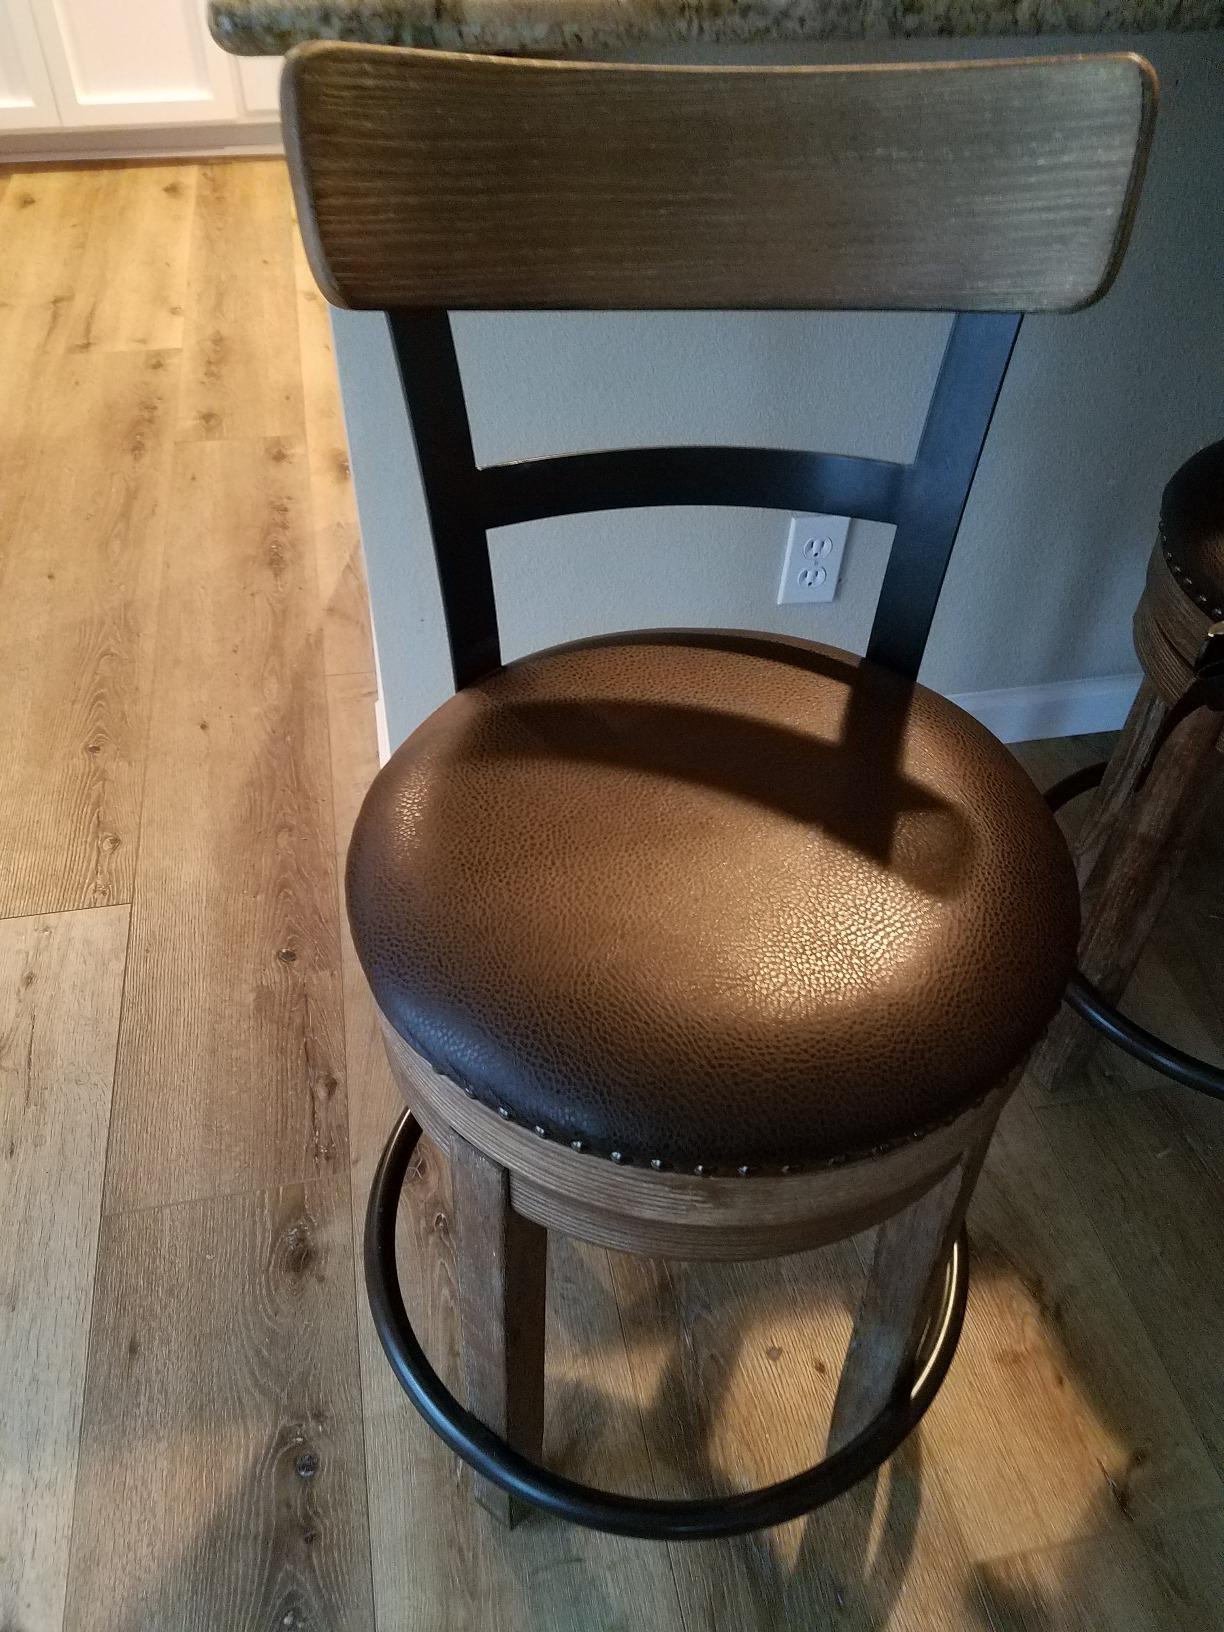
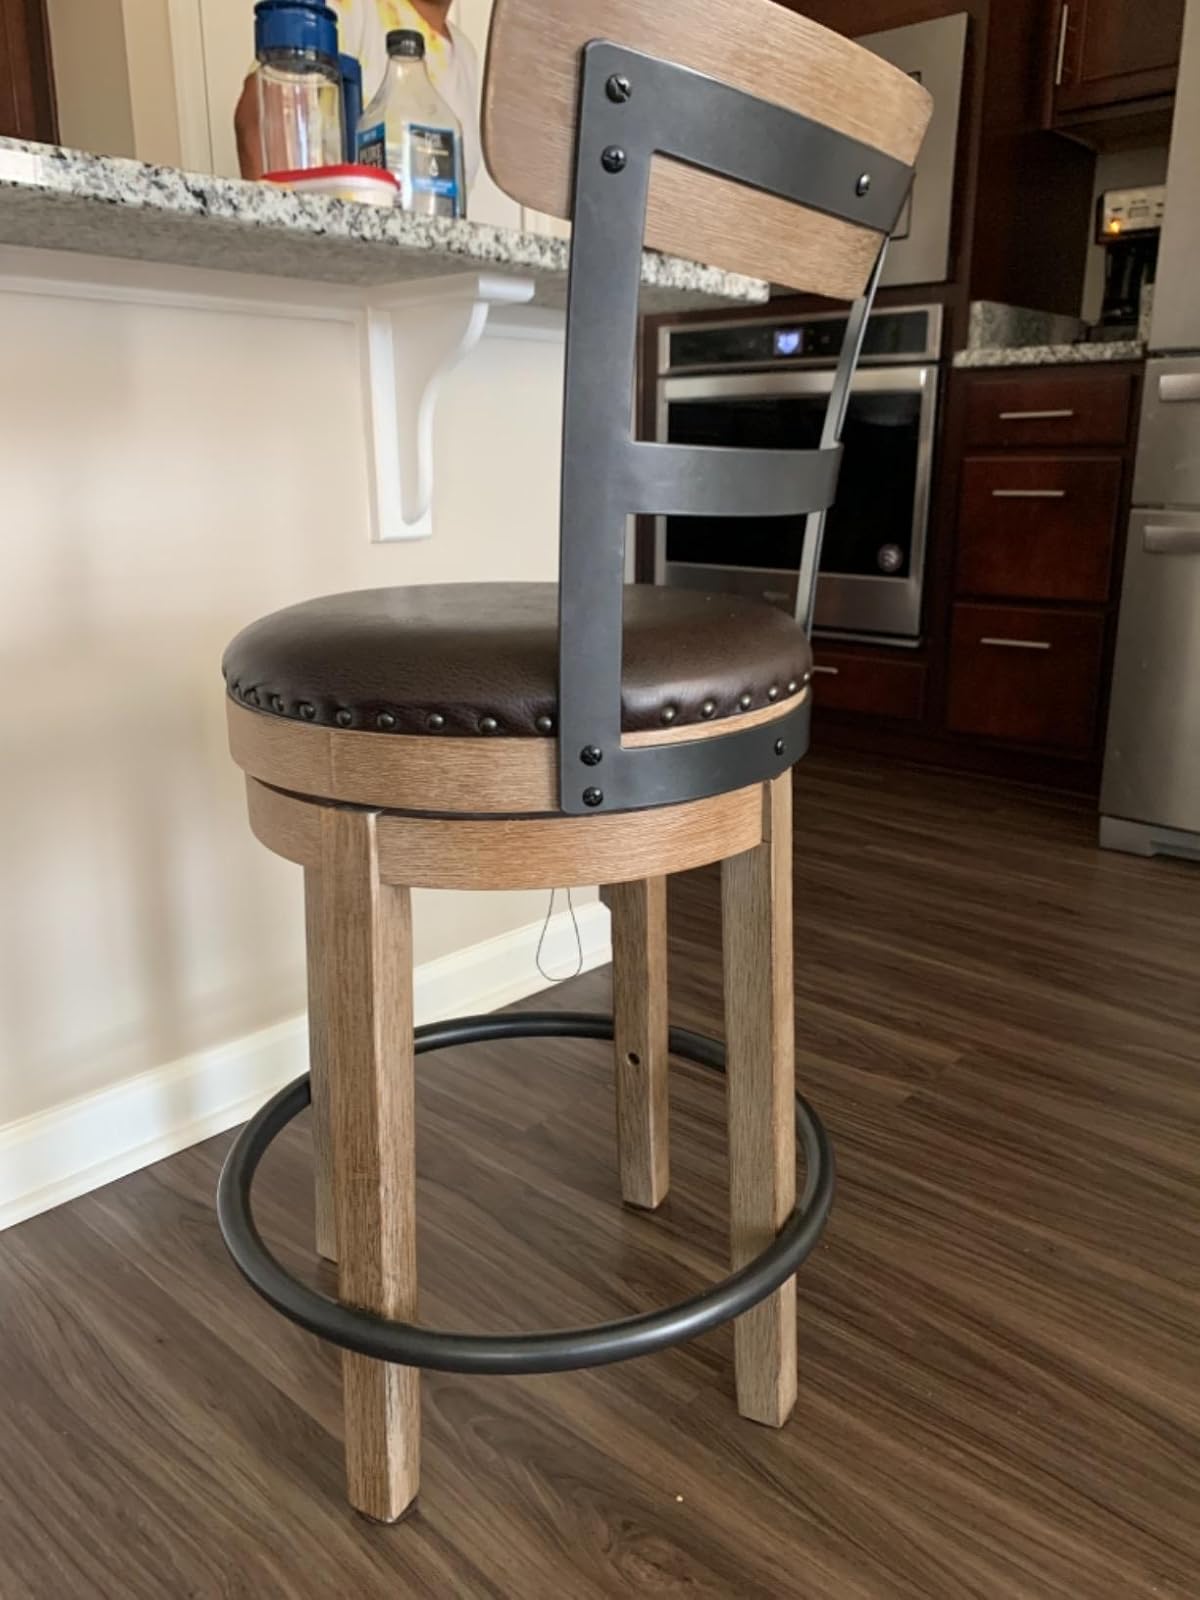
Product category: stool
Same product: yes